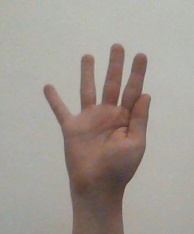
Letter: sheen